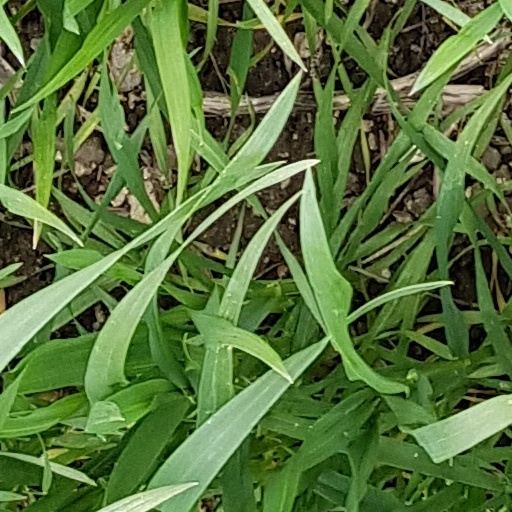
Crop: wheat